Oliver Bearman

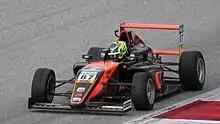
Bearman racing in the 2021 ADAC Formula 4 Championship

In the German championship, Bearman started the season with a double victory in the opening round at the Red Bull Ring, although a collision with Luke Browning on the opening lap in Race 3 prevented a clean sweep. He emulated his feat the next round in Zandvoort, securing another double victory. He took another win Hockenheim, and despite four more podiums in the next two rounds, title rival Tramnitz closed the gap with three wins. In the Nürburgring finale, he won the second race, and a fourth place on Race 3 allowed Bearman to secure the ADAC F4 crown. It was another outstanding season for Bearman, taking six wins, eleven podiums and 295 points on route to becoming the first driver to win two successive Formula 4 titles in one year.